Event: Nepal Earthquake
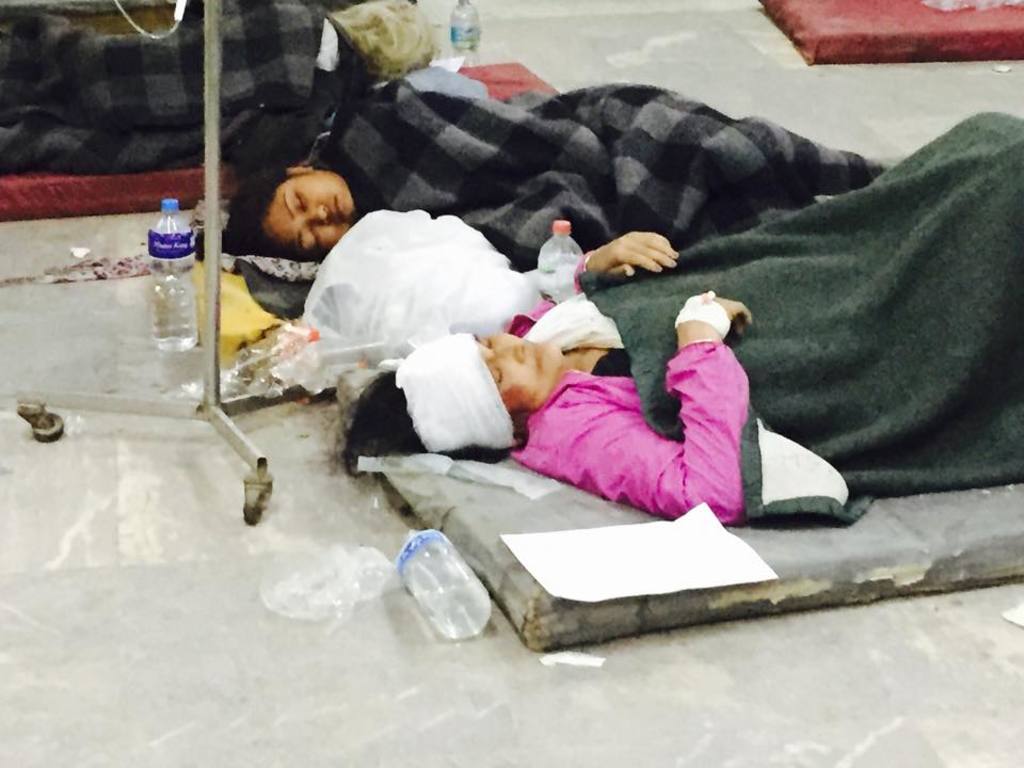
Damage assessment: no_damage